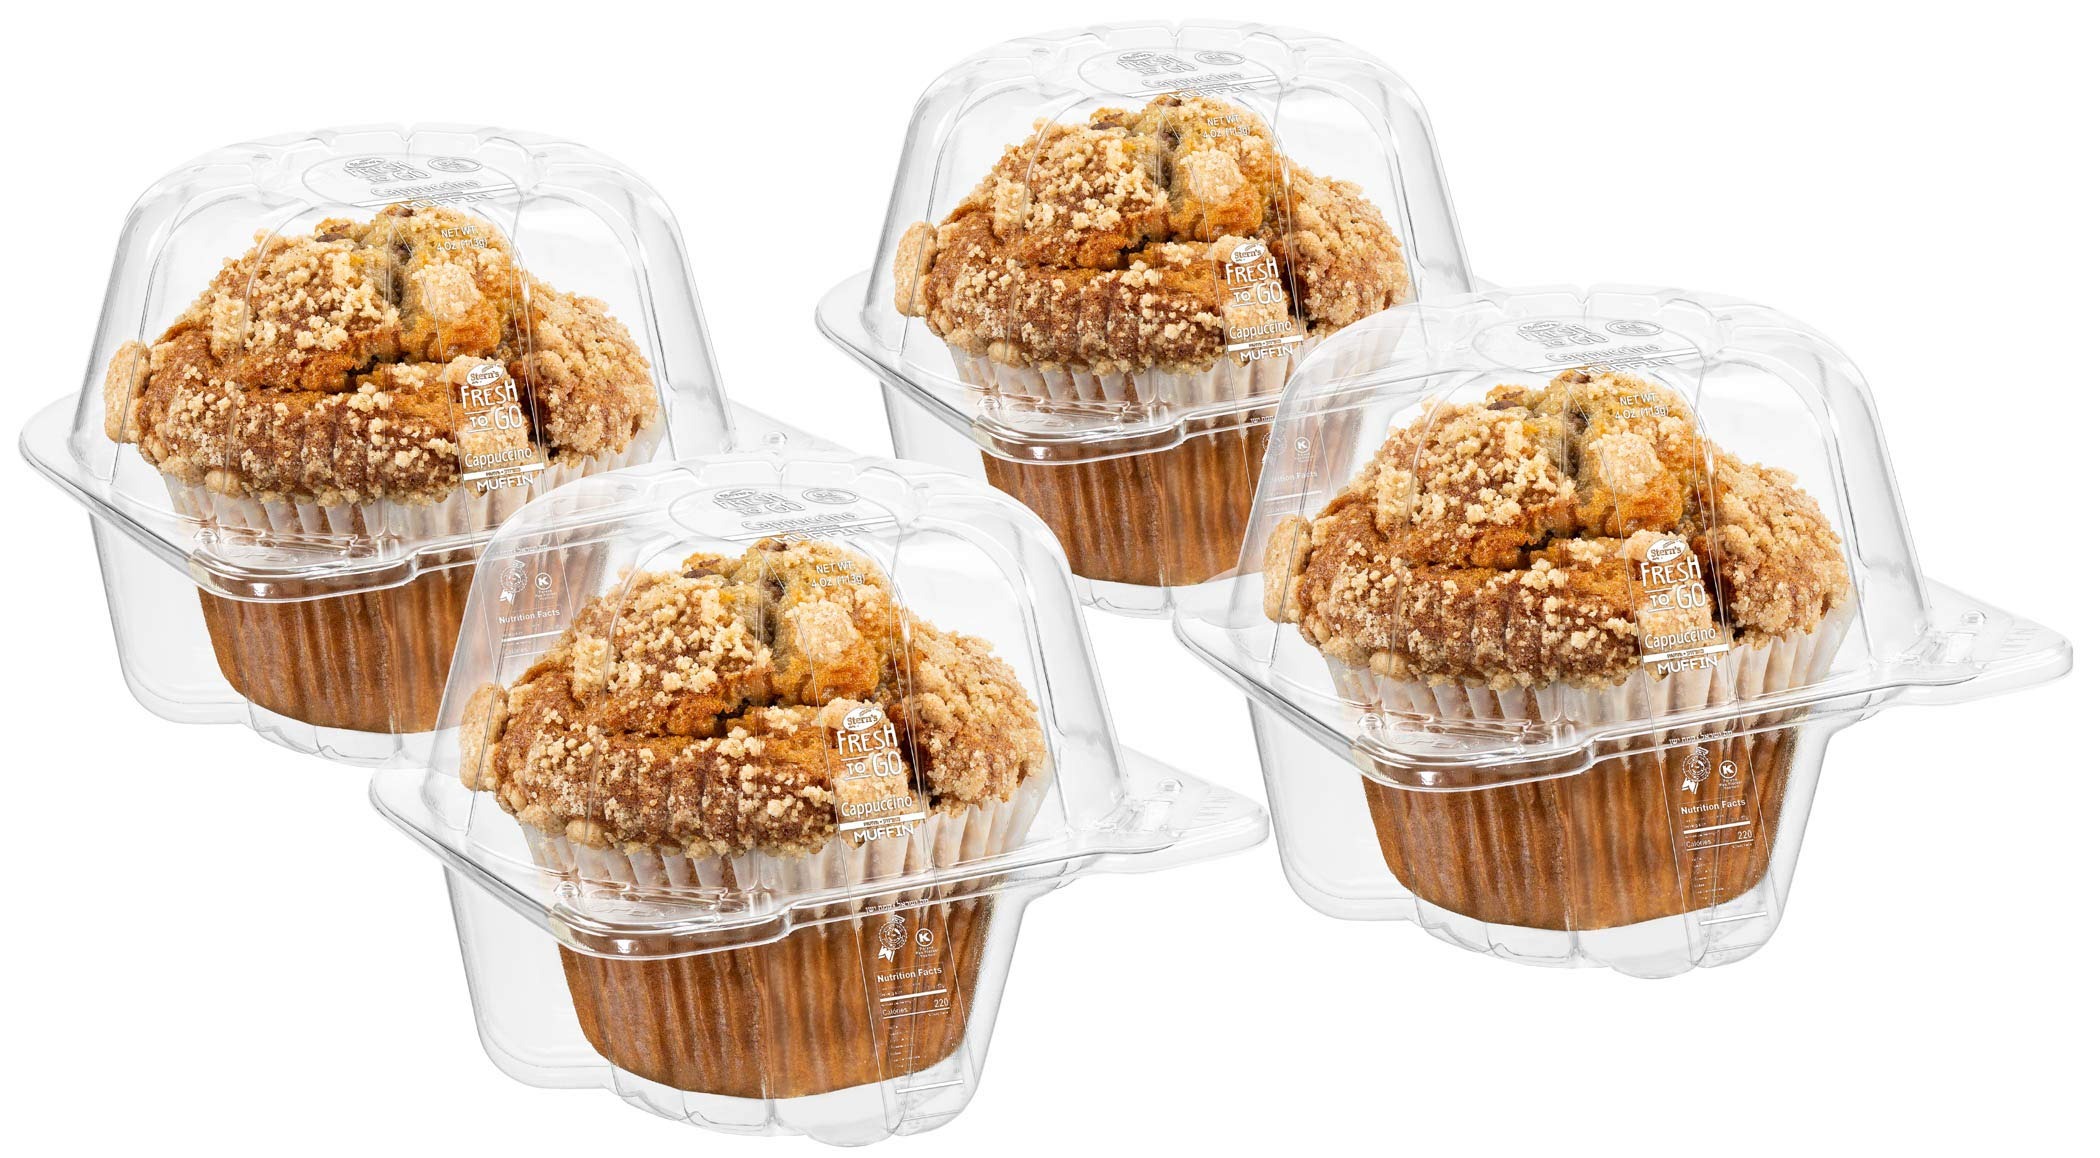
Item Name: Fresh Bakery Muffins | Cappuccino Muffins | 4 Individually Wrapped Muffins Included | Delicious Coffee Cake | 4 oz Per Muffin | Stern’s Bakery (Cappuccino)
Bullet Point 1: HEAVENLY MUFFINS! In a variety of flavors, CHOCOLATE CHIP, BLUEBERRY, CAPPUCCINO and CORN. Each flavor has its own unique deliciousness! Enjoy in the morning with cup of coffee or for an evening treat with a tall glass of milk.
Bullet Point 2: GREAT FOR ALL OCCASIONS! There are 4 (4 Oz) individually wrapped muffins included. Having a family breakfast, lunch with your co-workers, birthday parties and holidays-these muffins are the perfect addition!
Bullet Point 3: THE ULTIMATE MUFFIN EXPERIENCE! Our scrumptious muffins are baked fresh daily using only the highest quality ingredients. Each muffin is handcrafted to perfection. Indulge and enjoy all its goodness!
Bullet Point 4: KOSHER CERTIFIED! All of our scrumptious products are Kosher certified by the OK and CRC.
Bullet Point 5: 100% SATISFACTION GUARANTEED! We are sure these muffins will become a family favorite in no time! In case you are dissatisfied feel free to reach out to us. Our customer satisfaction is our number one priority!
Product Description: Indulge in this ultimate muffin experience! Our heavenly muffins come in a variety of flavors - CORN, CAPPUCCINO BLUEBERRY AND CHOCOLATE CHIP! There are 4 (4 Oz) muffins included in this package. Our muffins are also baked fresh daily using only the highest quality ingredients the industry has to offer. Each muffin is handcrafted to perfection and loaded with lots of goodness! It’s the perfect addition to your breakfast or lunch and it makes a great snack too! Order them today, you will be addicted!
Value: 16.0
Unit: Ounce

Price: 28.99